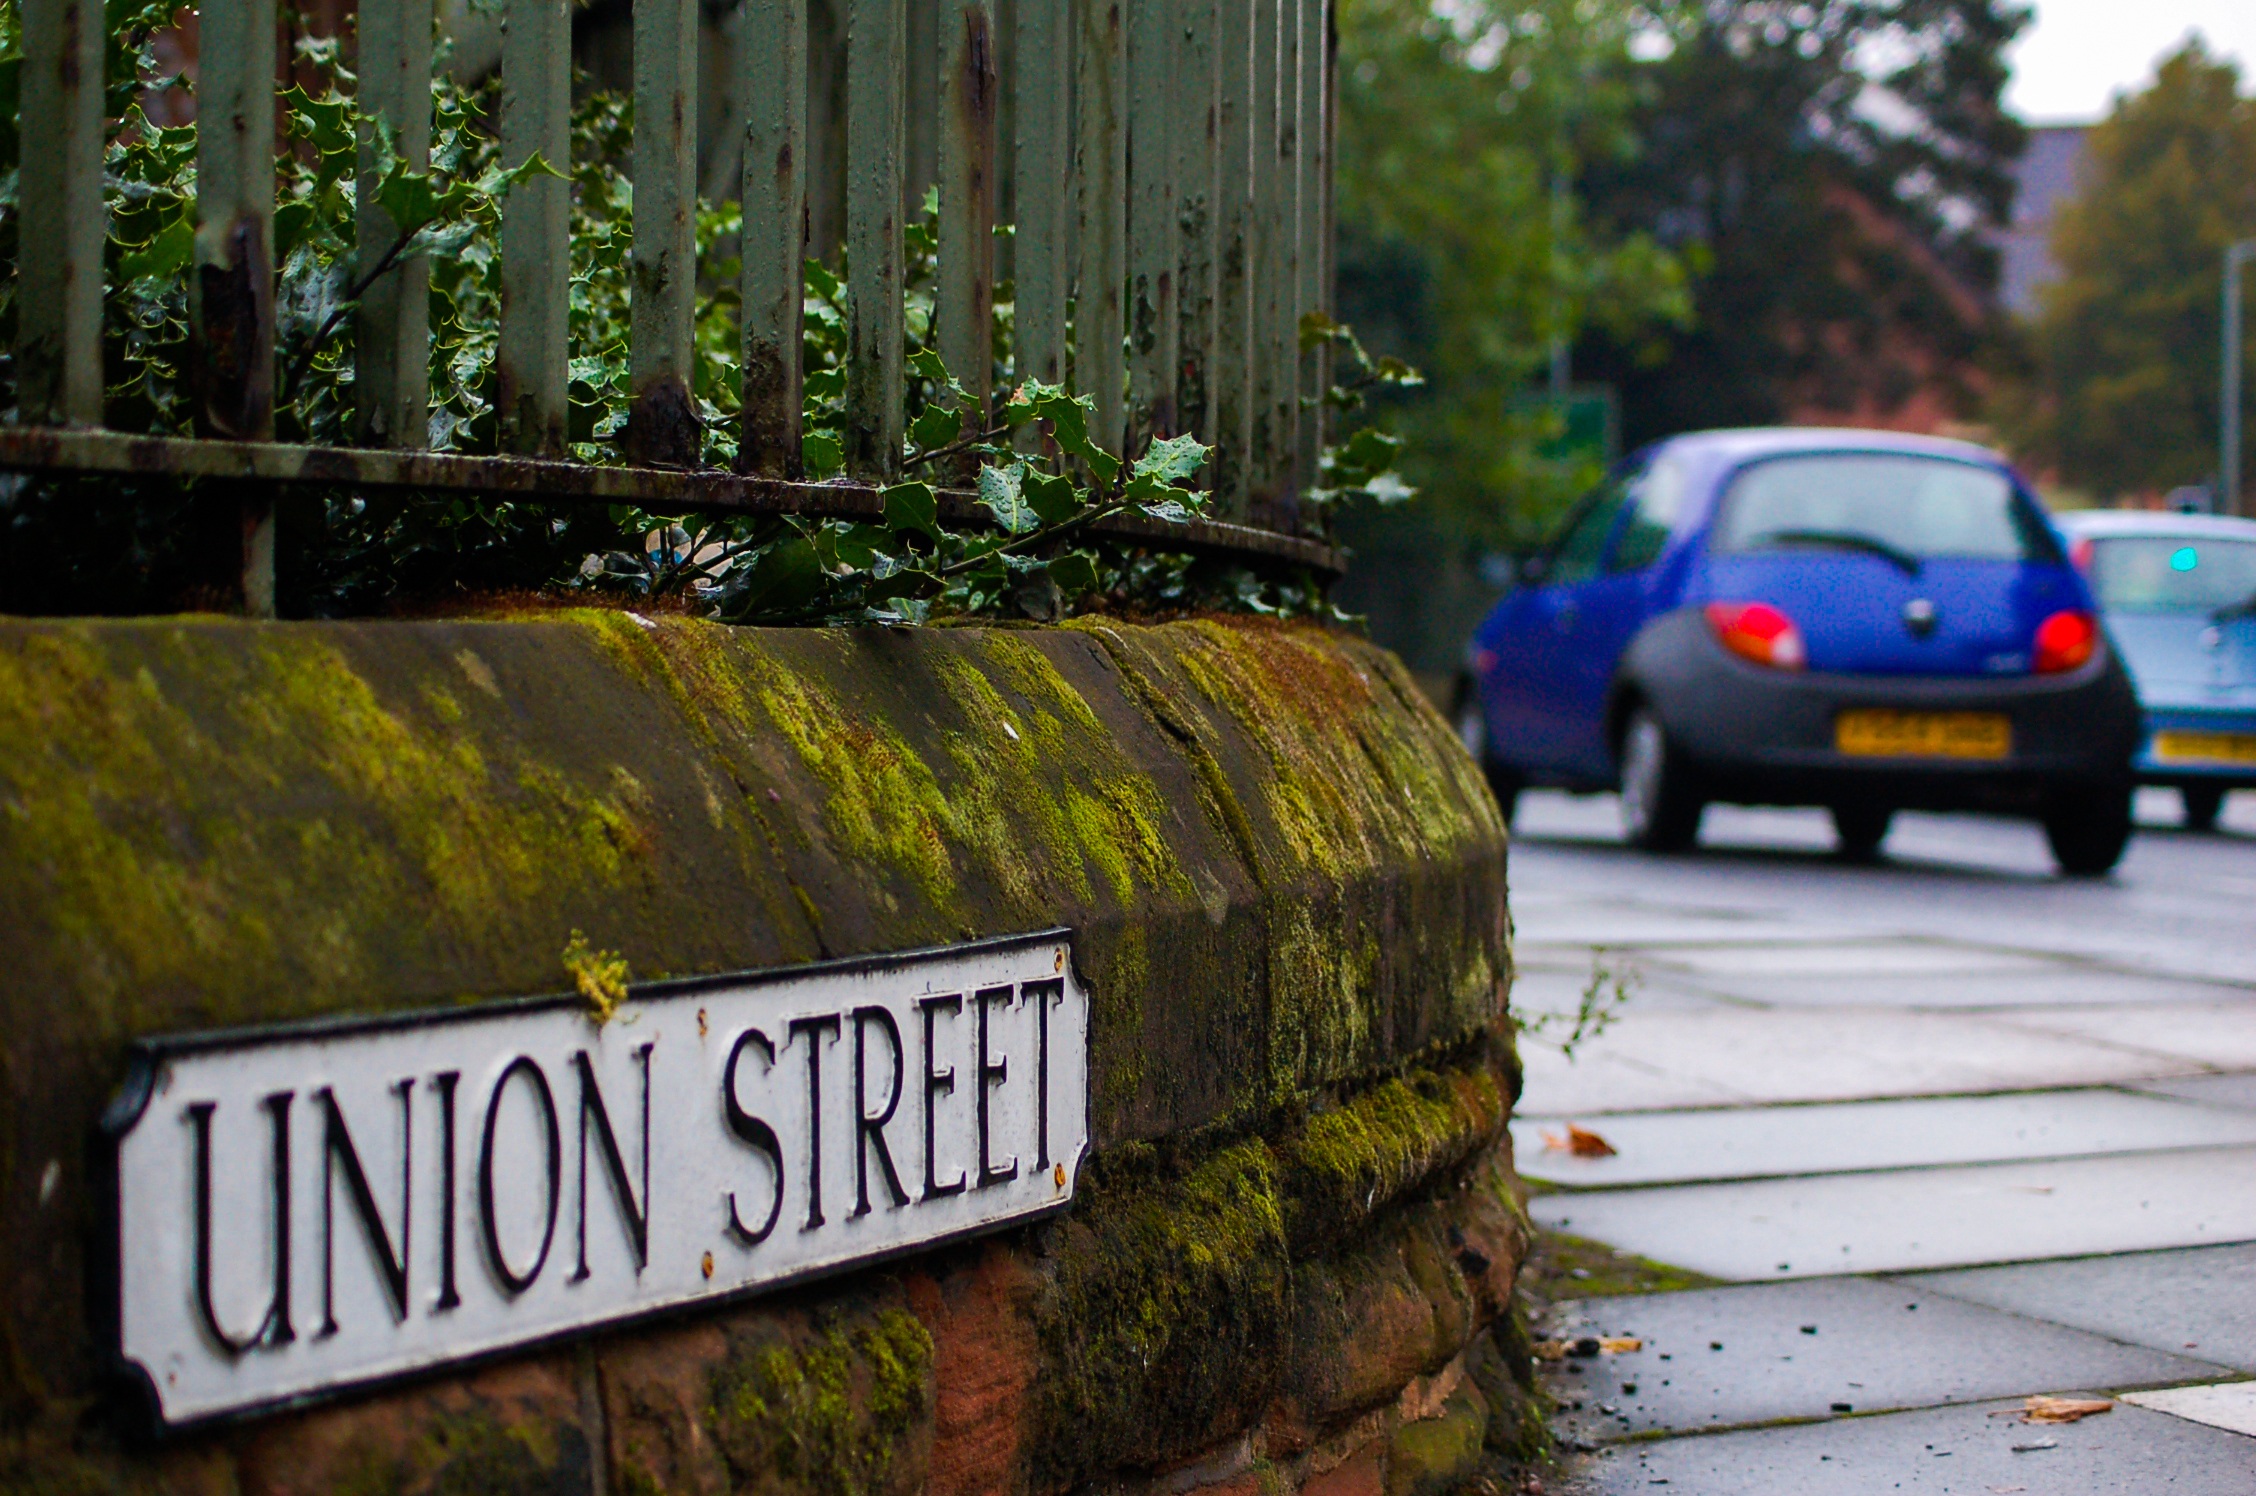
tree, pedestrian, road, street, town, city, urban, downtown, transport, green, vehicle, city street, lane, england, york, urban area, inner city